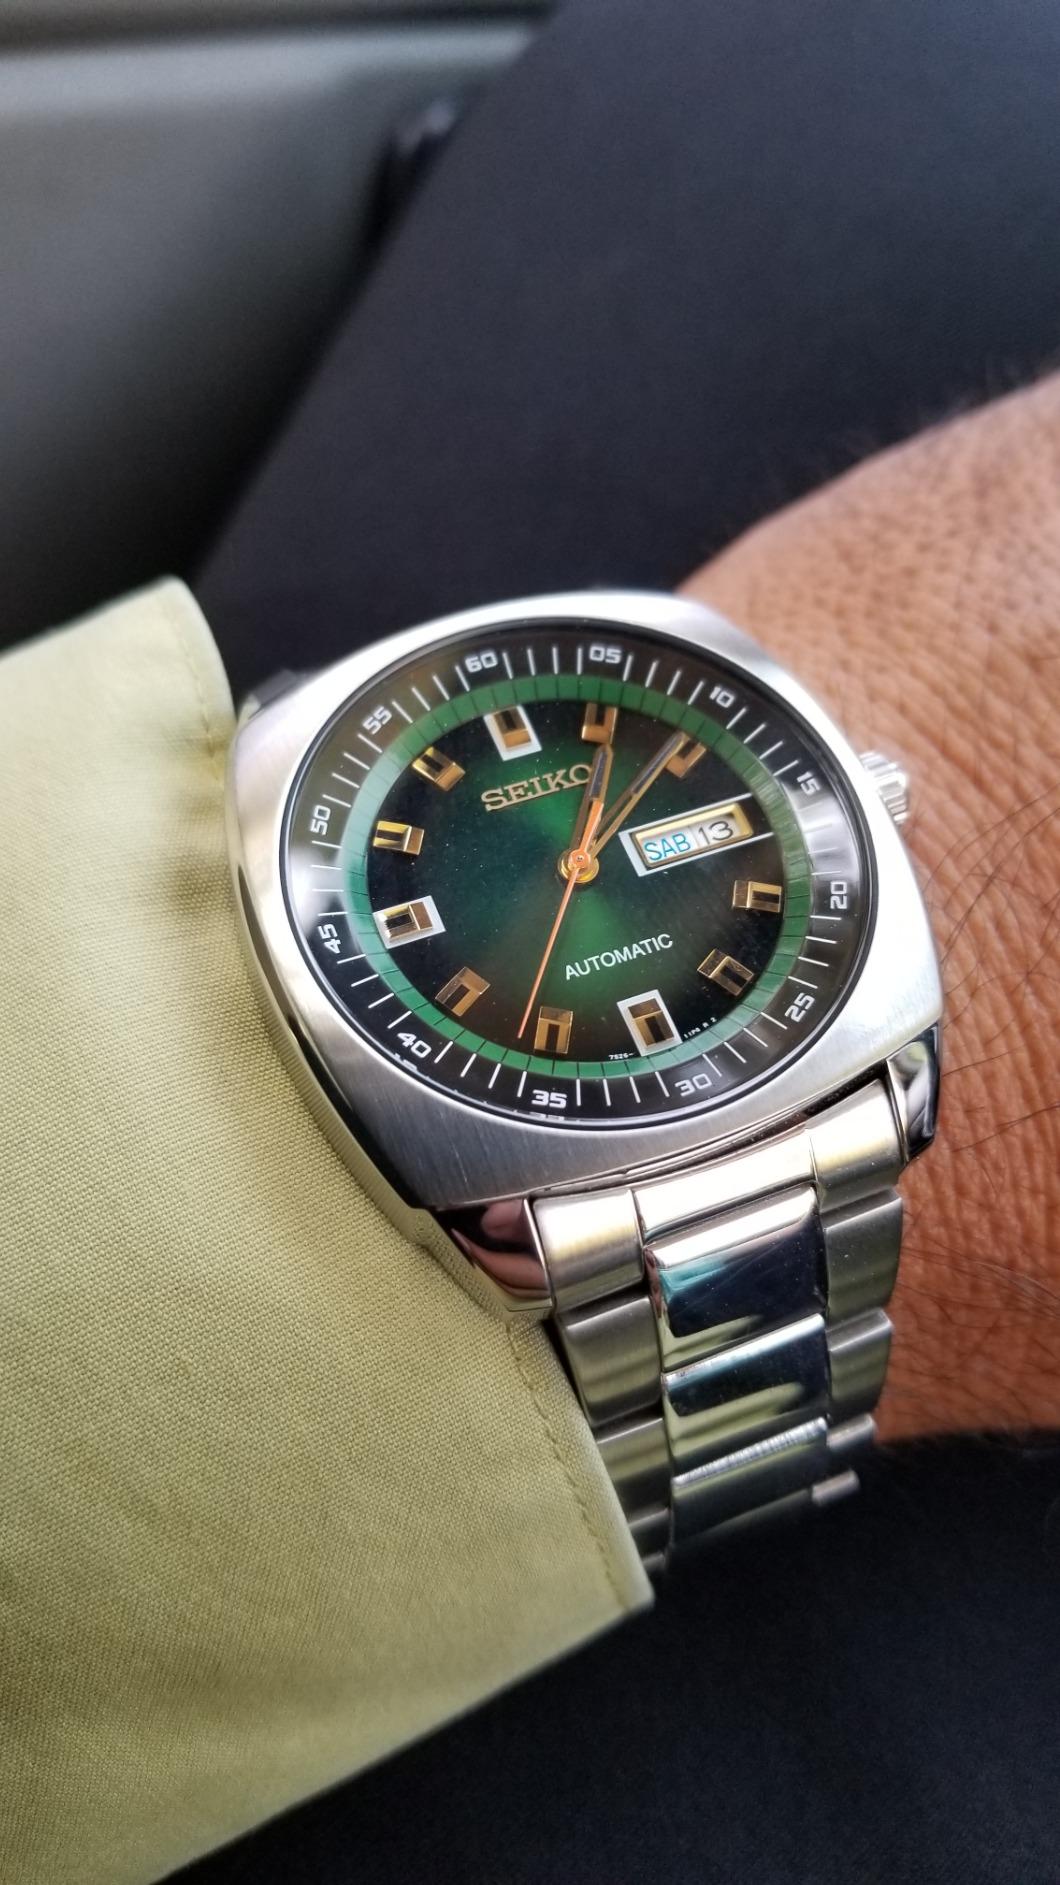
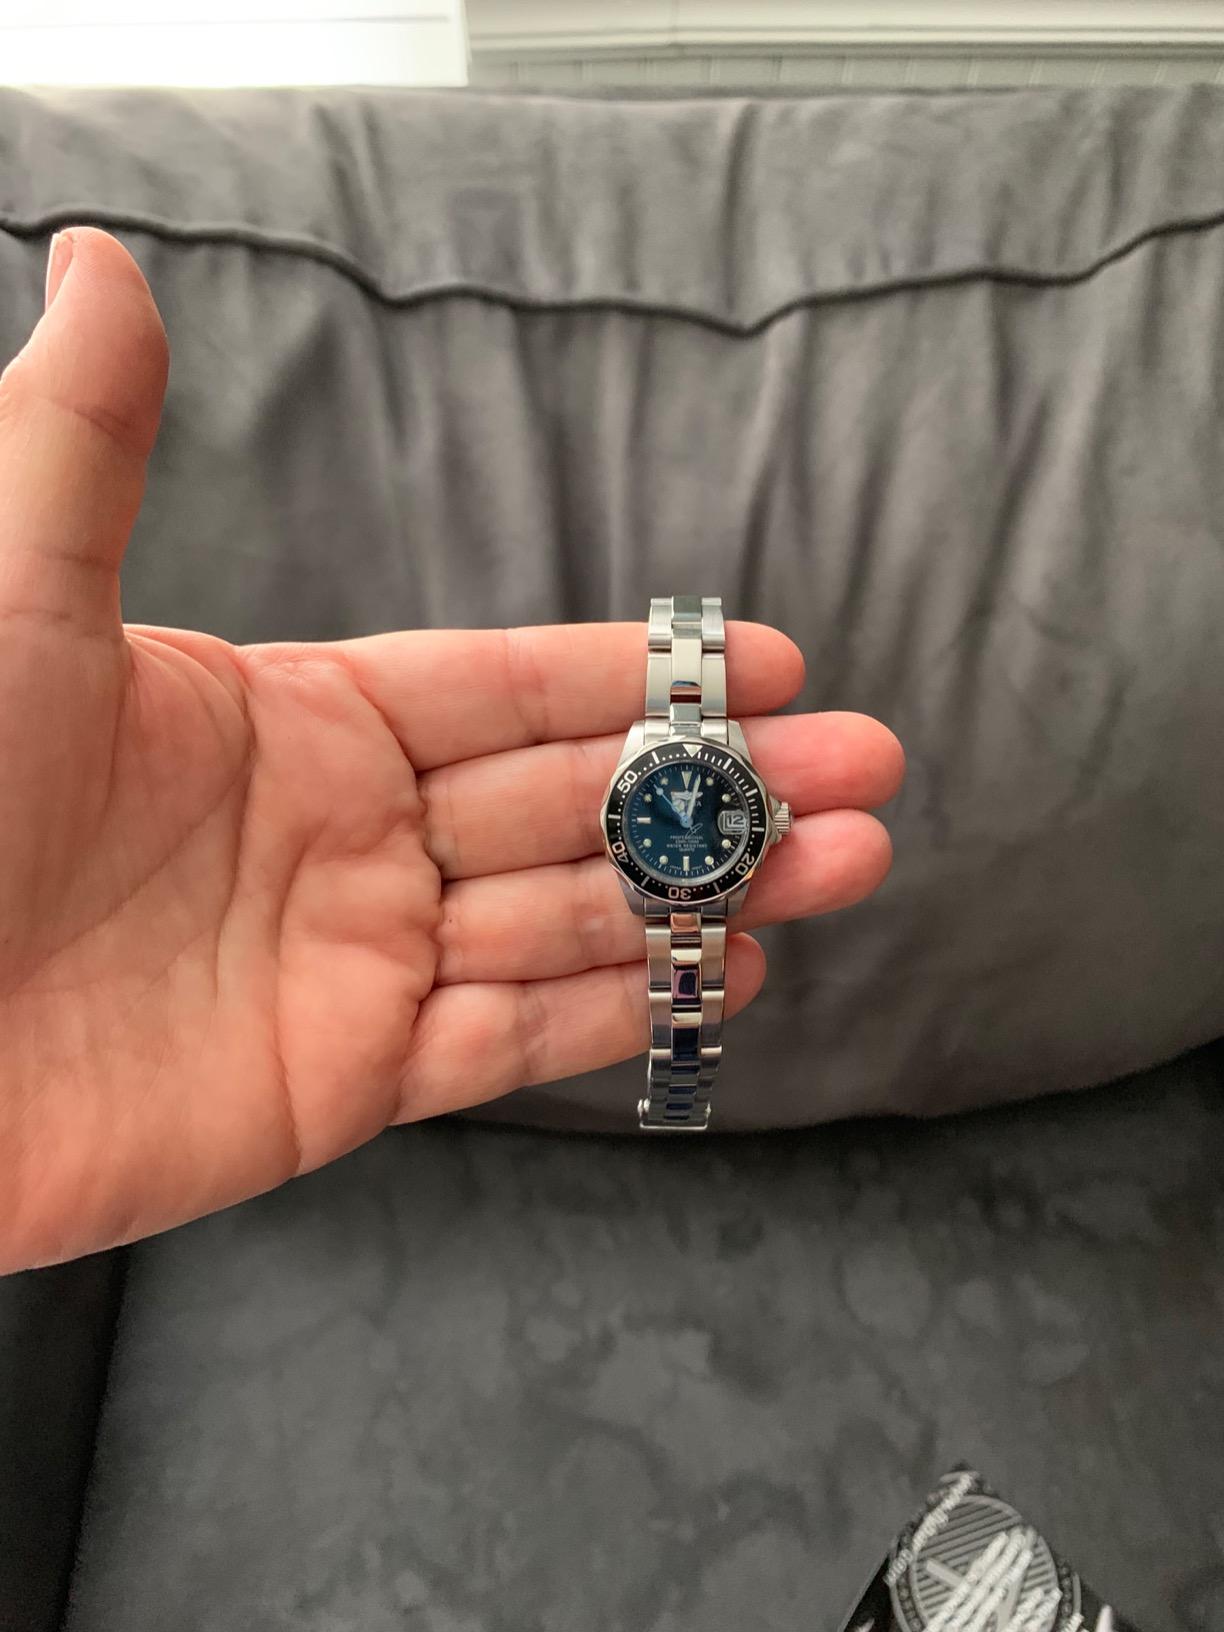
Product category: accessories_watch
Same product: no